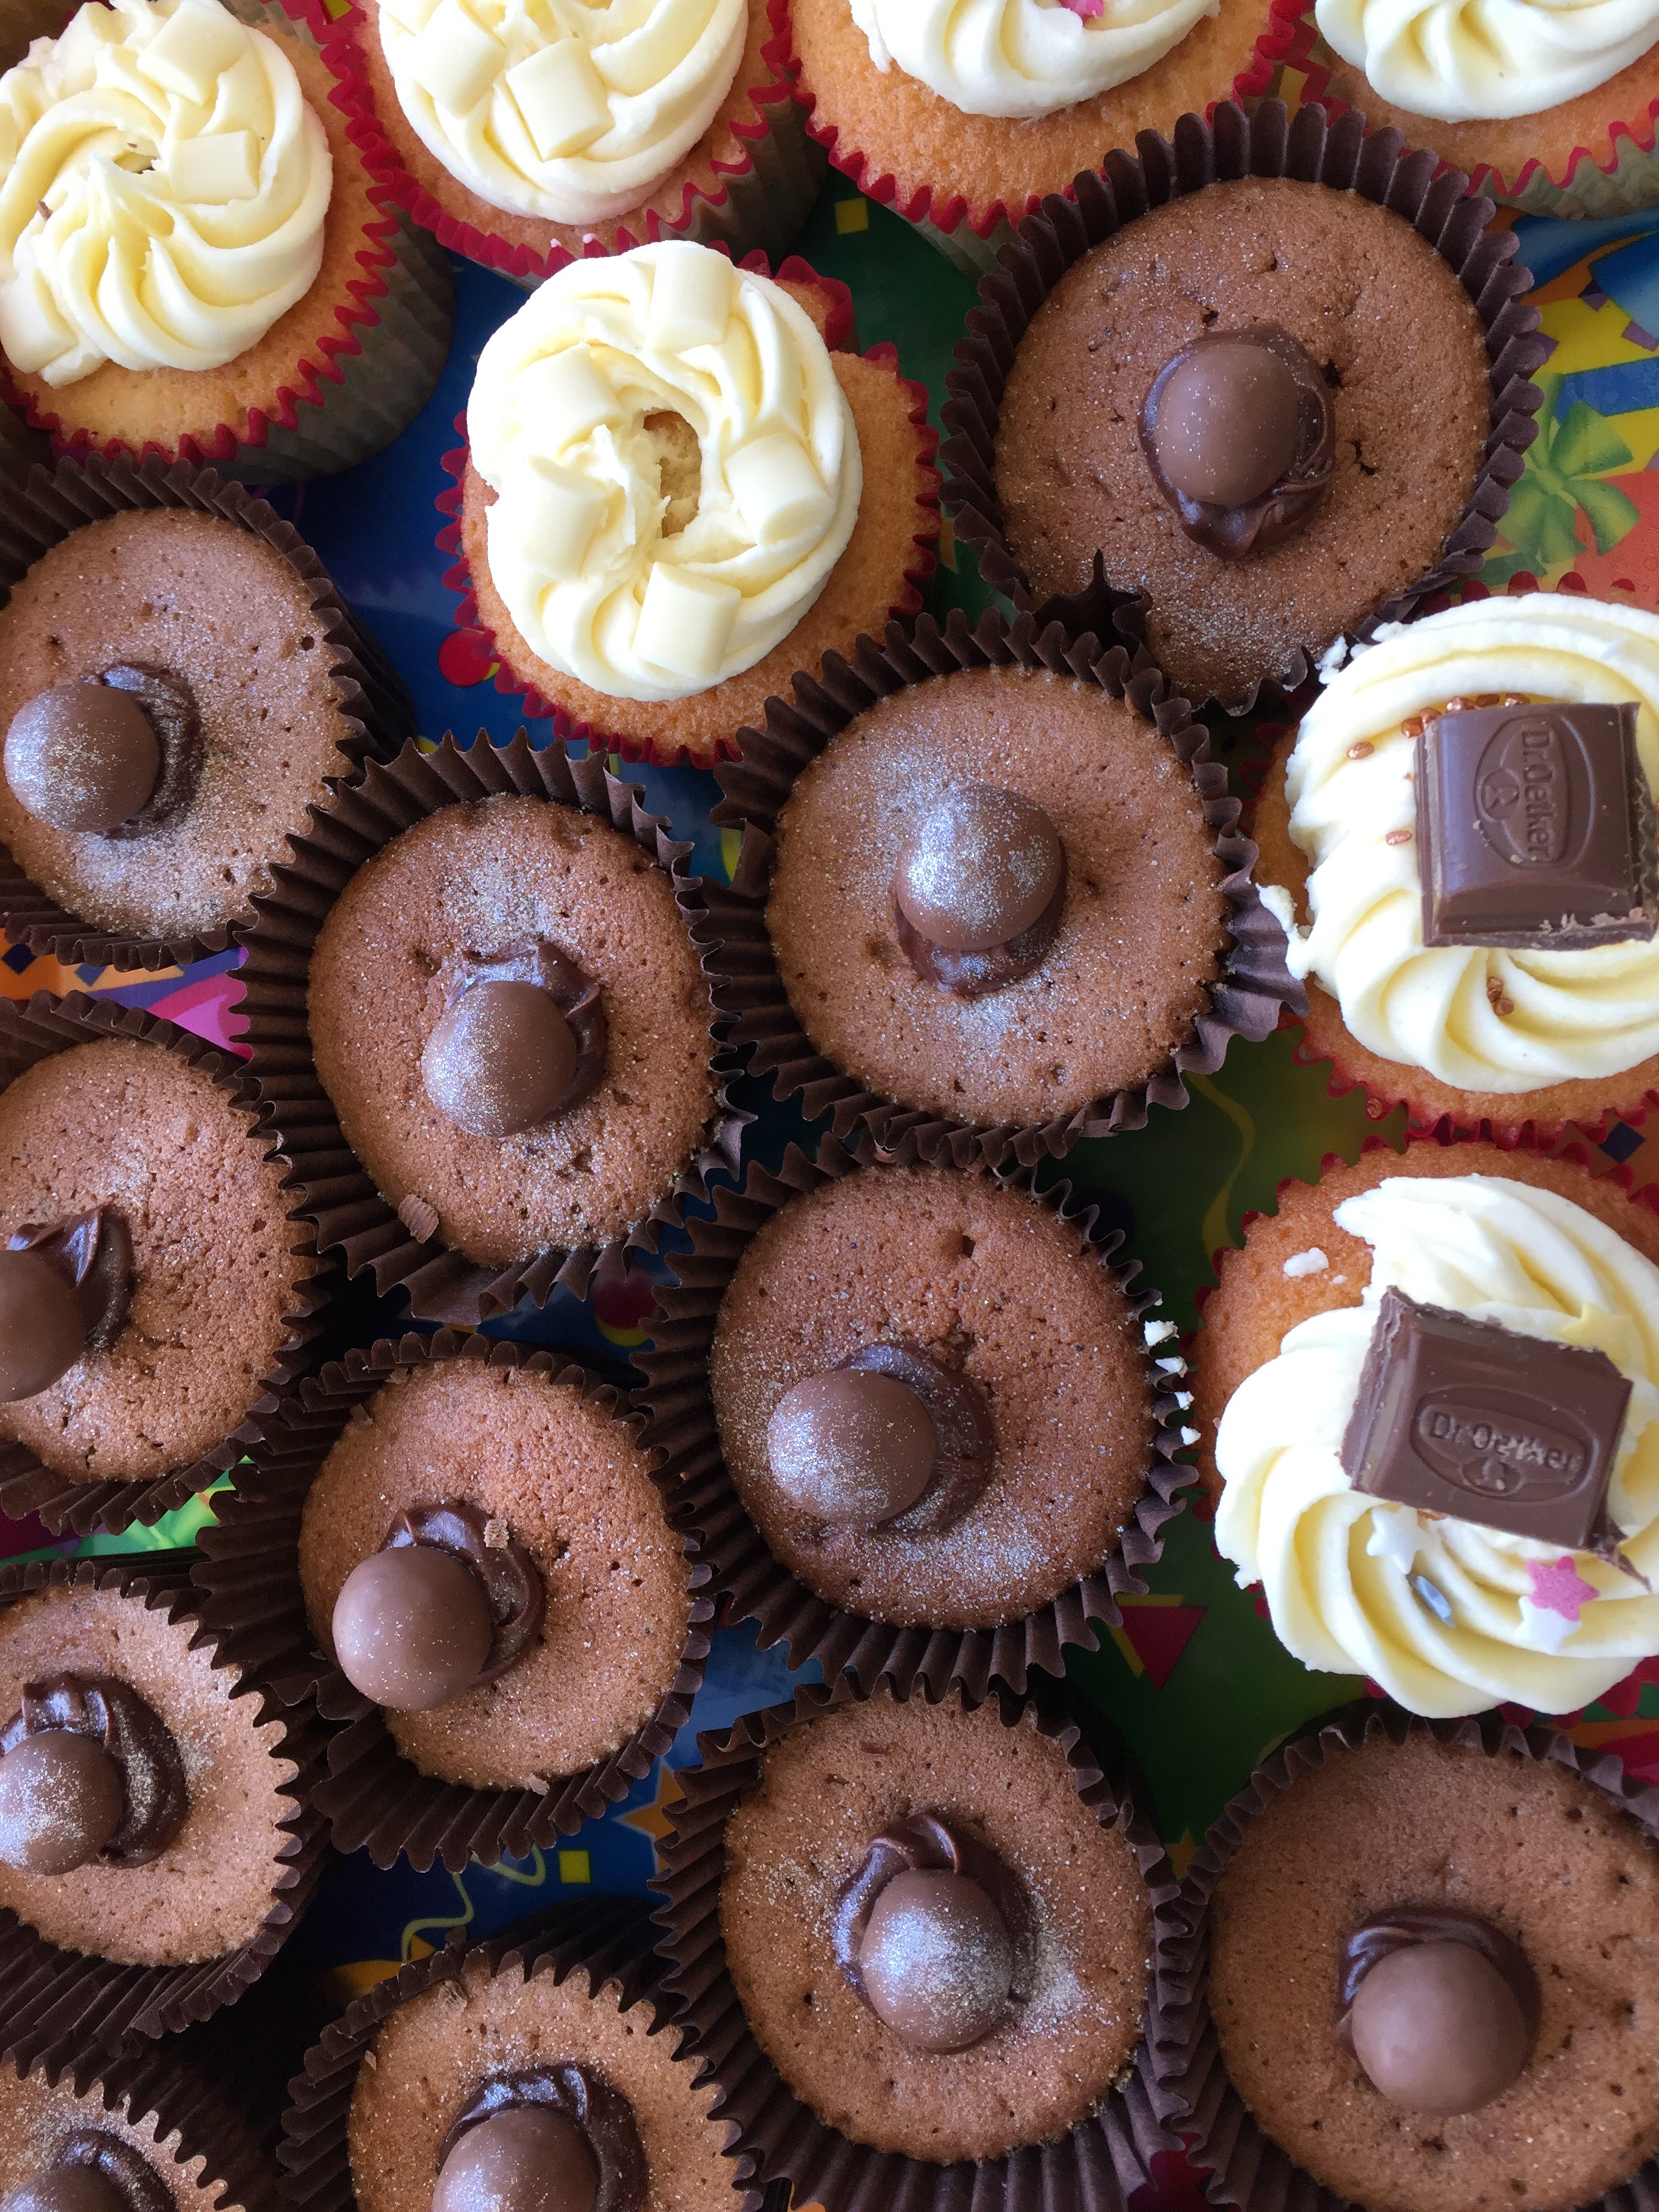
sweet, food, produce, chocolate, cupcake, baking, dessert, cake, sugar, icing, party, sweetness, baked goods, flavor, buttercream, snack food, chocolate truffle, peanut butter cup